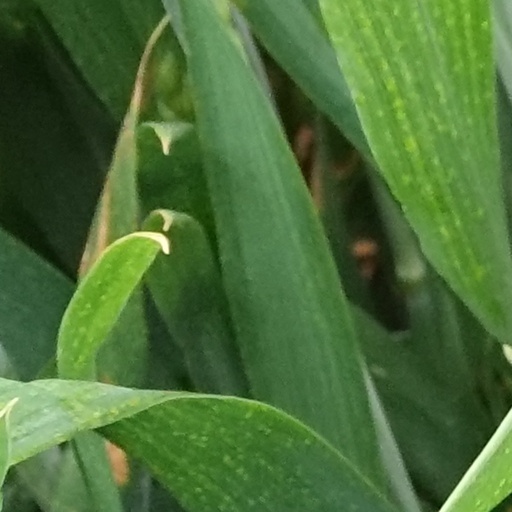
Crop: wheat